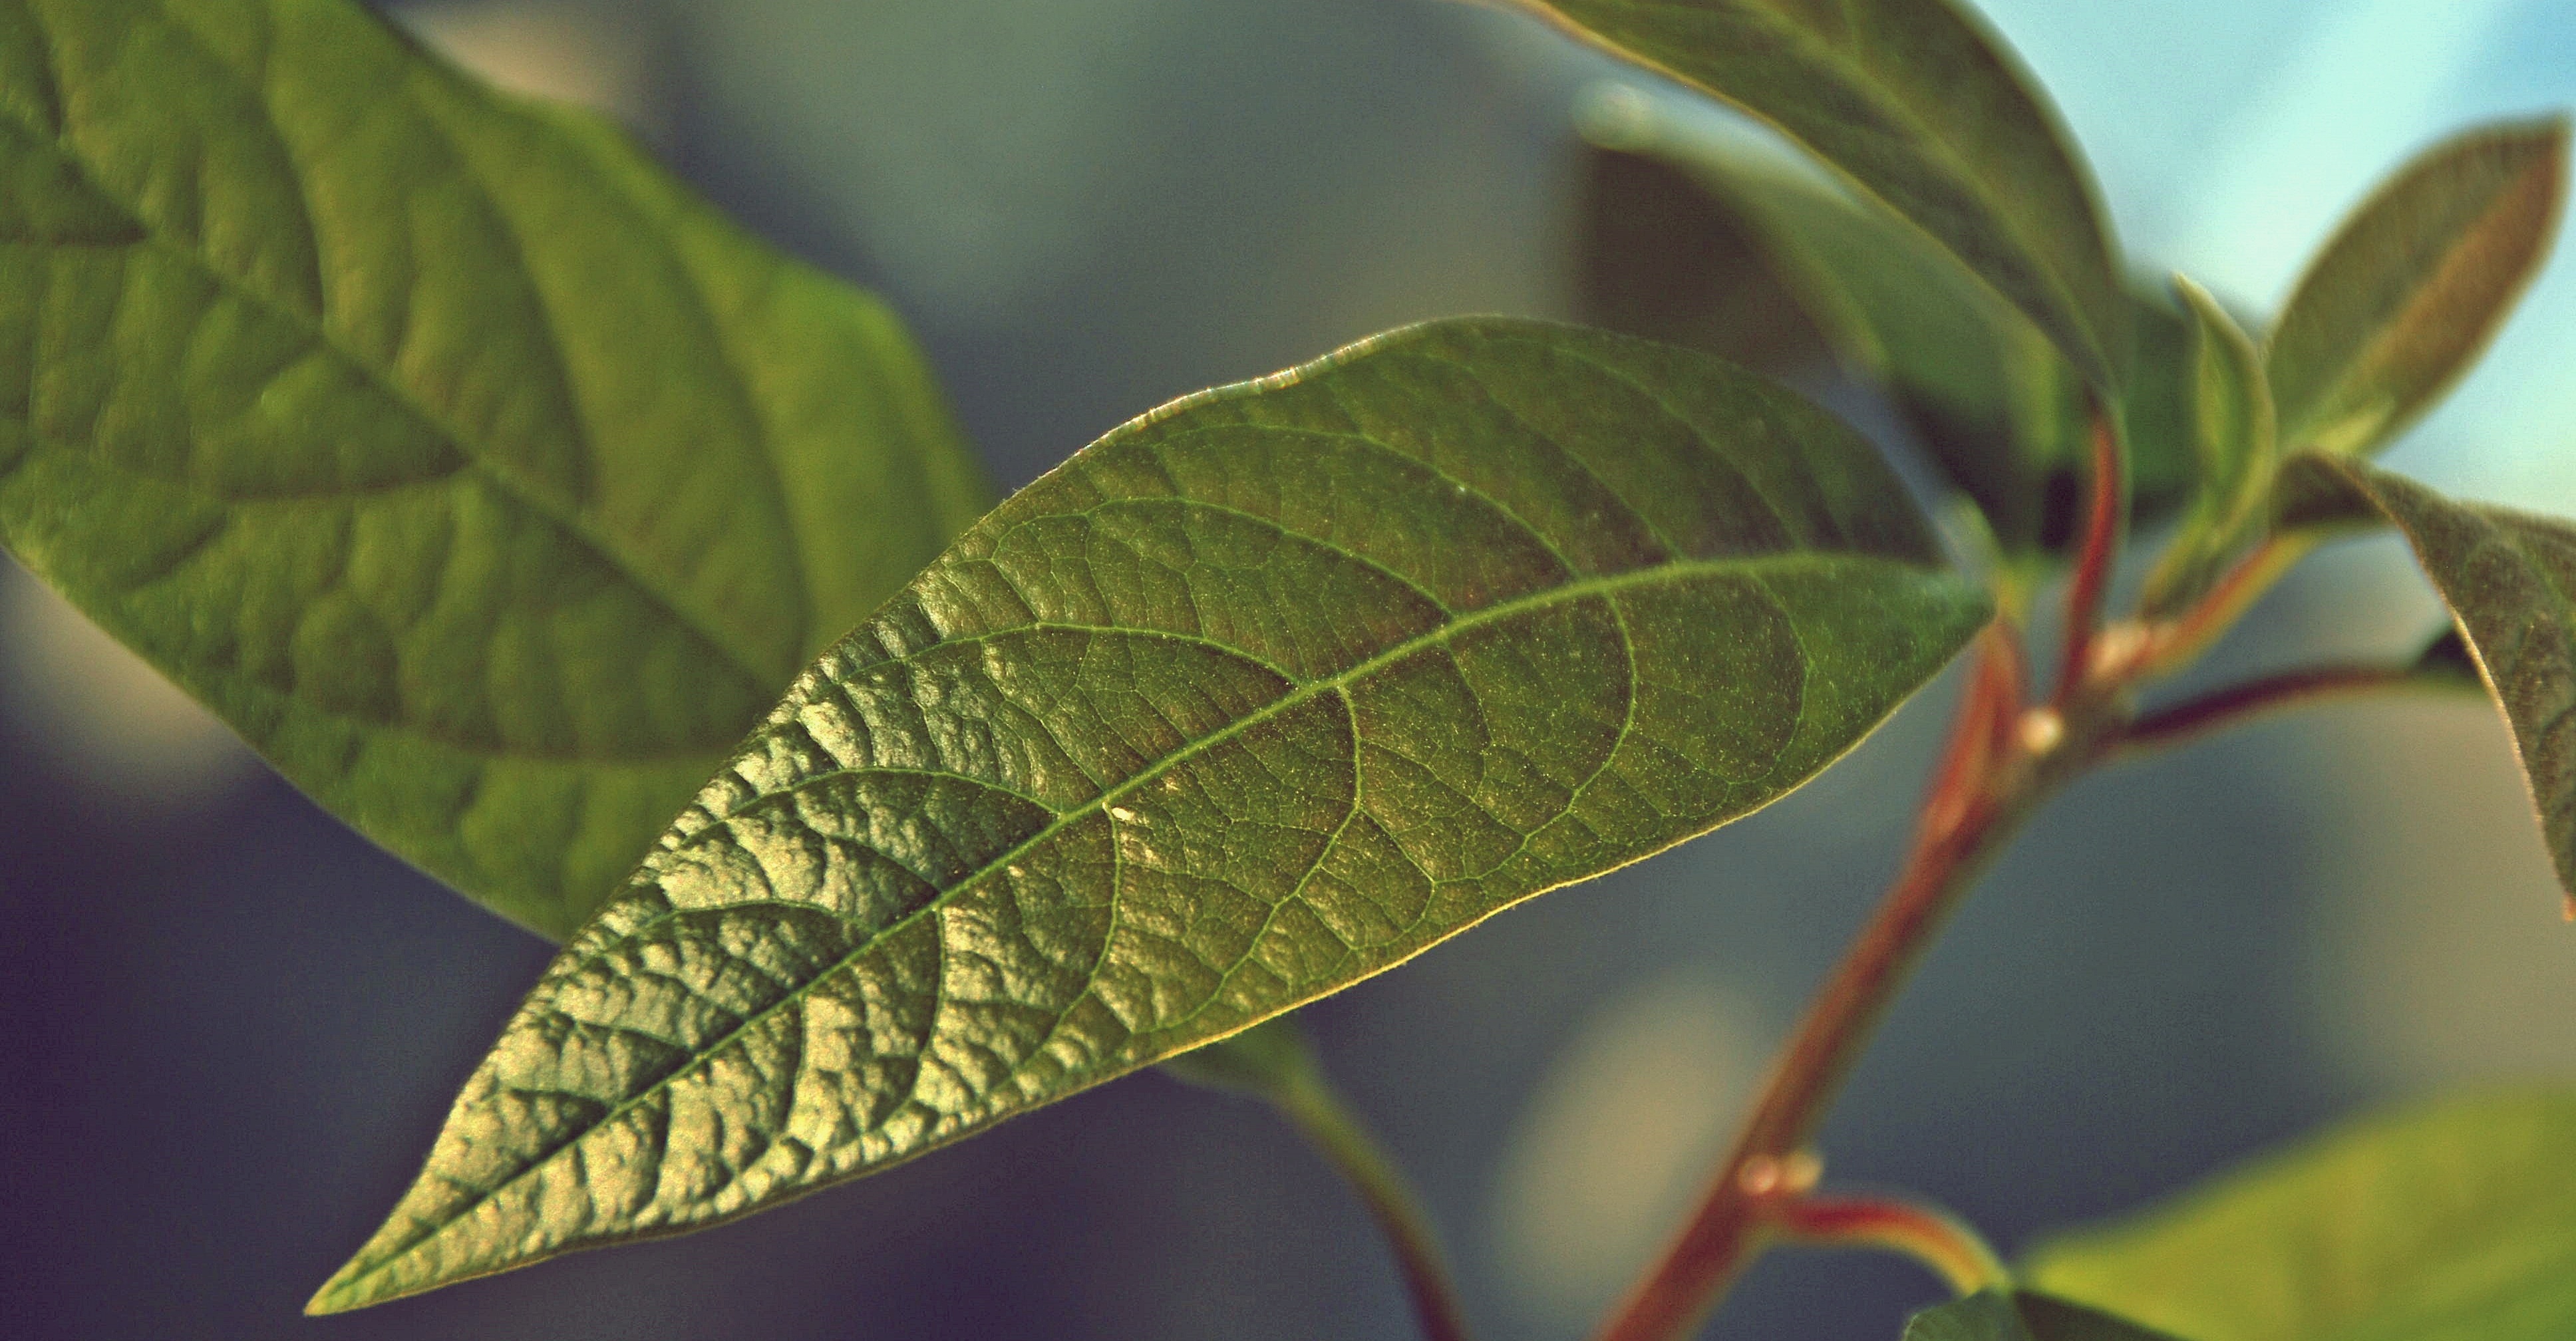
nature, branch, plant, sunlight, leaf, flower, green, botany, avocado, close, flora, close up, leaves, shrub, beauty, leipzig, macro photography, flowering plant, plant stem, land plant